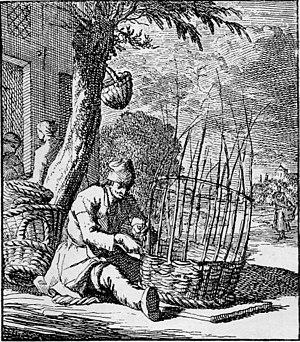
Mandelier
Un mandelier est un ouvrier vannier qui travaille l'osier. Ce mot ancien a disparu depuis longtemps en français, mais subsiste en néerlandais.